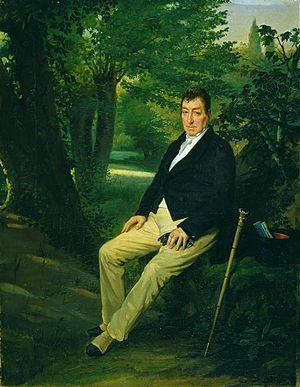
La coloration des cheveux ou plus simplement coloration, incluant aussi la teinture des cheveux, désigne la pratique cosmétique du changement de la couleur des cheveux.